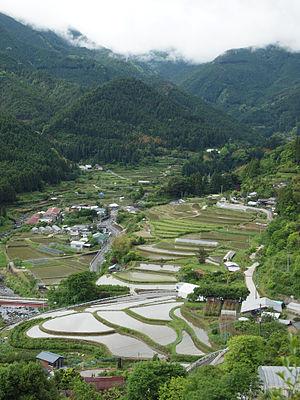
Japon
La liste des localités adhérant à l'association Les Plus Beaux Villages du Japon rassemble tous les bourgs et villages membres depuis sa création en 2005.